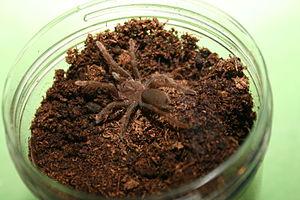
Hysterocrates ederi juvenil
Hysterocrates ederi est une espèce d'araignées mygalomorphes de la famille des Theraphosidae.